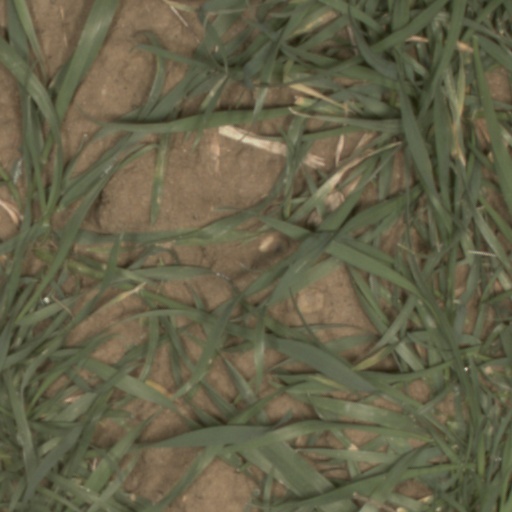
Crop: wheat